Jonathan Melvoin

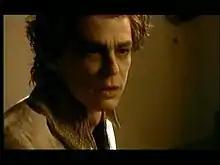
Melvoin in the music video for the Smashing Pumpkins song "Zero"

Jonathan David Melvoin (December 6, 1961 – July 12, 1996) was an American musician, active in the 1980s and 1990s.